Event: Nepal Earthquake
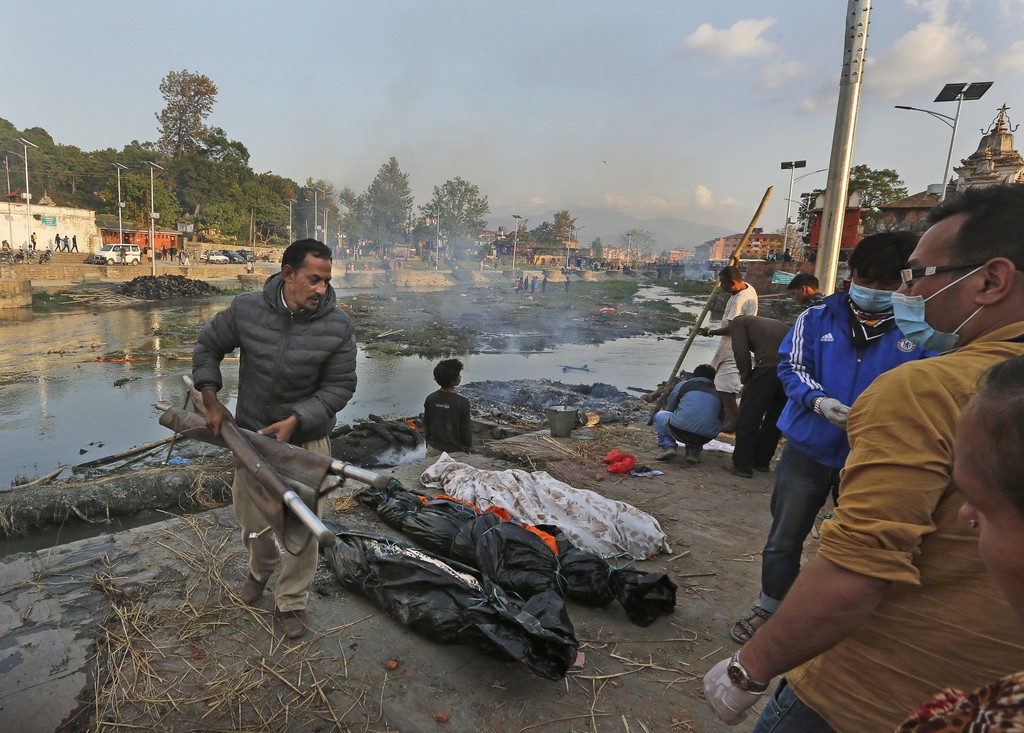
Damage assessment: no_damage